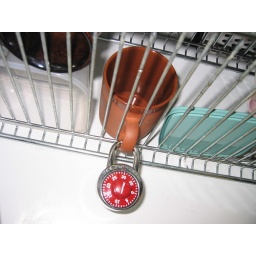
A locked mug in the common kitchen at TUT [Tampereen Teknillinen Yliopisto], Tampere, Finland